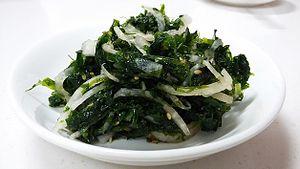
Une algue alimentaire est une algue comestible qui a une vocation alimentaire directe et indirecte. Les algues comestibles sont traditionnellement consommées comme fruits de mer en Asie du Sud-Est où elles sont cultivées depuis le Vᵉ siècle, l’industrie agroalimentaire a découvert leurs propriétés physico-chimiques depuis le milieu du XXᵉ siècle pour réaliser des additifs alimentaires à base d'alginate, d'agar-agar, de carraghénane ou d'hydrocolloïde principalement utilisés comme gélifiants-texturants, épaississants, émulsifiants ou stabilisants.
Monostroma est un genre d'algues vertes.